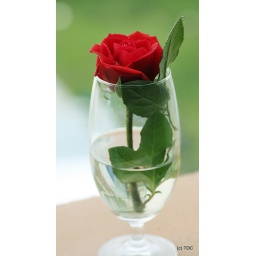
A red rose in glass